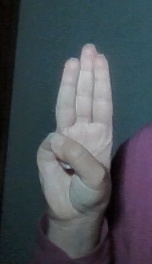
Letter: thaa